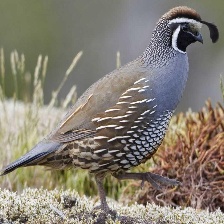
Species: CALIFORNIA QUAIL
Scientific name: CALLIPEPLA CALIFORNICA
ImageNet parent category: quail